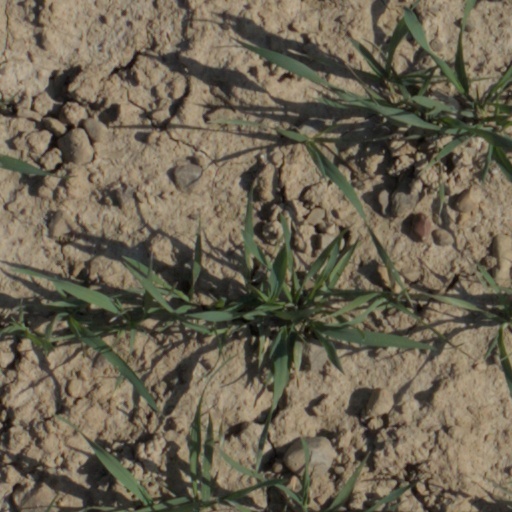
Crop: wheat